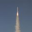
Label: rocket